Cape Haze Pioneer Trail

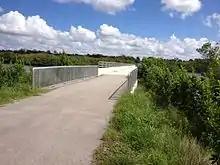
Trail crossing Coral Creek

The trail begins at the intersection of State Road 776 and Pinedale Drive in western Port Charlotte. It runs south along Pinedale Drive briefly before shifting east on to the former railroad corridor. It then proceeds south along the railroad corridor, passing near Rotonda West and crossing over Coral Creek near Coral Creek Airport. At the Coral Creek Country Club, the trail leaves the railroad corridor and runs alongside County Road 771 to Placida, terminating just north of the Boca Grande Causeway.